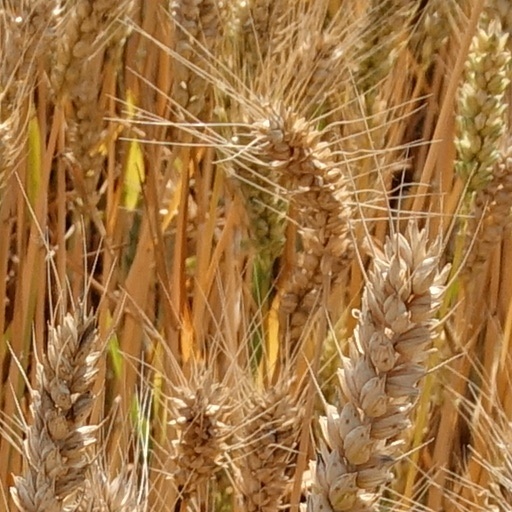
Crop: wheat